Heathenry (new religious movement)

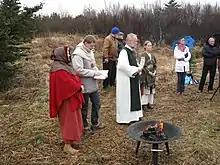
Eight people, all white, stand on heathland. Some of them are dressed in historical clothing akin to that worn in the medieval period.

Some Heathens seek out common elements found throughout Germanic Europe during the Iron Age and Early Middle Ages, using those as the basis for their contemporary beliefs and practices. Conversely, others draw inspiration from the beliefs and practices of a specific geographical area and chronological period within Germanic Europe, such as Anglo-Saxon England or Viking Age Iceland. Some adherents are deeply knowledgeable as to the specifics of northern European society in the Iron Age and early medieval periods; however for most practitioners their main source of information about the pre-Christian past is fictional literature and popular accounts of Norse mythology. Many express a romanticized view of this past, sometimes perpetuating misconceptions about it; the sociologist of religion Jennifer Snook noted that many practitioners "hearken back to a more epic, anachronistic, and pure age of ancestors and heroes".